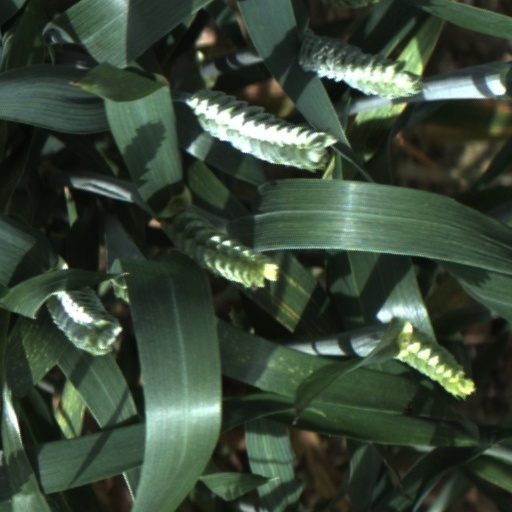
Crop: wheat